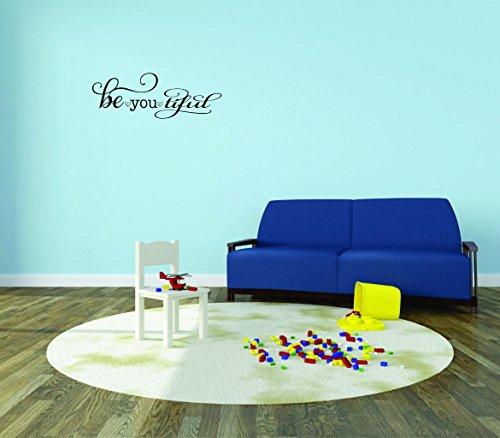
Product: Design with Vinyl Moti 2713 2 Decal - Peel & Stick Wall Sticker : BeYouTiful Quote Text Lettering Boy Girl Kids Teen Men Women Color: Black Size 12 Inches x 30 Inches
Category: Home & Kitchen | Home Décor | Kids' Room Décor | Wall Décor
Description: Great Condition.
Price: $20.32